Daniel Agger

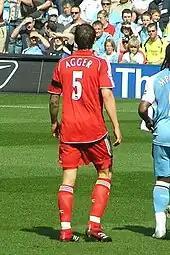
Agger playing for Liverpool in 2007

Agger played the full game as Liverpool won the 2006 FA Community Shield against Chelsea. Still adapting to the English game, he established himself in Liverpool's first team squad, competing with Liverpool vice-captain Jamie Carragher and former Finnish team captain Sami Hyypiä for the two starting places in the central defence. Agger scored his first goal for Liverpool on 26 August 2006 in a 2–1 win against West Ham United. Agger was allowed to run unchallenged toward the Kop-end goal and scored from out. Liverpool manager Rafael Benítez commented he was not surprised and that Agger has frequently scored such goals in training. The goal was named Goal of the Month for August by the BBC's "Match of the Day", and later Liverpool's Premiership Goal of the Season. On 4 October 2006, he was given the PFA's fan award for impressive and solid displays in September.